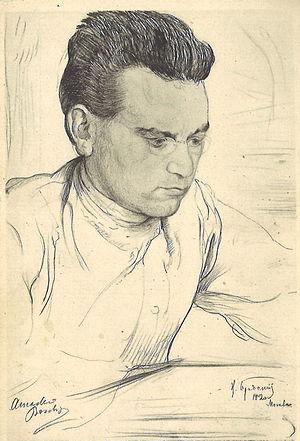
Carte postale soviétique représentant la leader communiste italien Amadeo Bordiga, d'après un dessin d'Isaak Brodsky.
Amadeo Bordiga est un dirigeant révolutionnaire et théoricien marxiste italien du XXᵉ siècle. Il fut l’un des fondateurs du Parti communiste d'Italie. Après son exclusion de l'Internationale communiste, il anime différents partis communistes opposés à la ligne stalinienne. Le courant se réclamant de ses idées est connu sous le nom de bordiguisme.